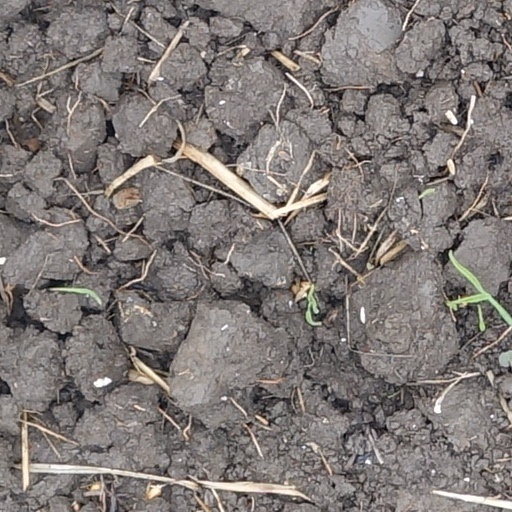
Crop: wheat